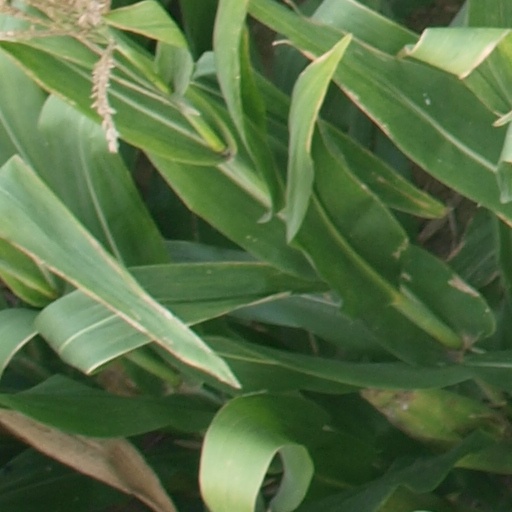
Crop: maize; corn